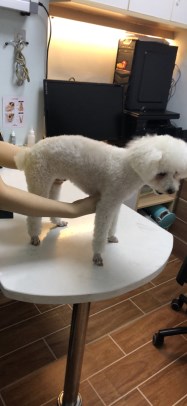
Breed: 7449-n000128-teddy